Saigon International University

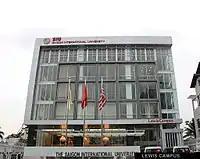
Lewis Campus

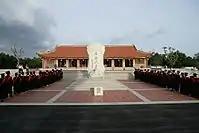
SIU Traditional Park

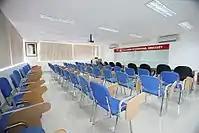

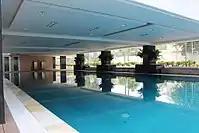
Charles Hickcox Pool

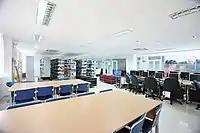
Alexandria Library

In 2006, the founding members of SIU submitted a project of establishing an international private university in Ho Chi Minh City to Ho Chi Minh City Department of Education and Training, Ho Chi Minh City People's Committee, the Ministry of Education and Training of Vietnam and the Prime Minister’s office.